Zé Luis Oliveira

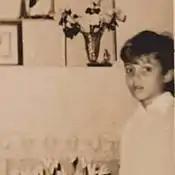
Oliveira grew up in Ipanema - Rio de Janeiro, Brazil.

Oliveira was born in Rio de Janeiro and as a child lived next to Antonio Carlos Jobim in the historic neighborhood of Ipanema. "“These precious sounds of a legend arrested his soul, hooked him on music and never let him go.”" - "DownBeat magazine"Early on Oliveira began playing flute and in 1975 he graduated from Pro-Art Conservatoire in flute and traditional harmony. In 1977 he continued his studies in Performance Arts at Villa-Lobos Institute and soon after studied with renown Brazilian saxophonist and clarinet player Paulo Moura.